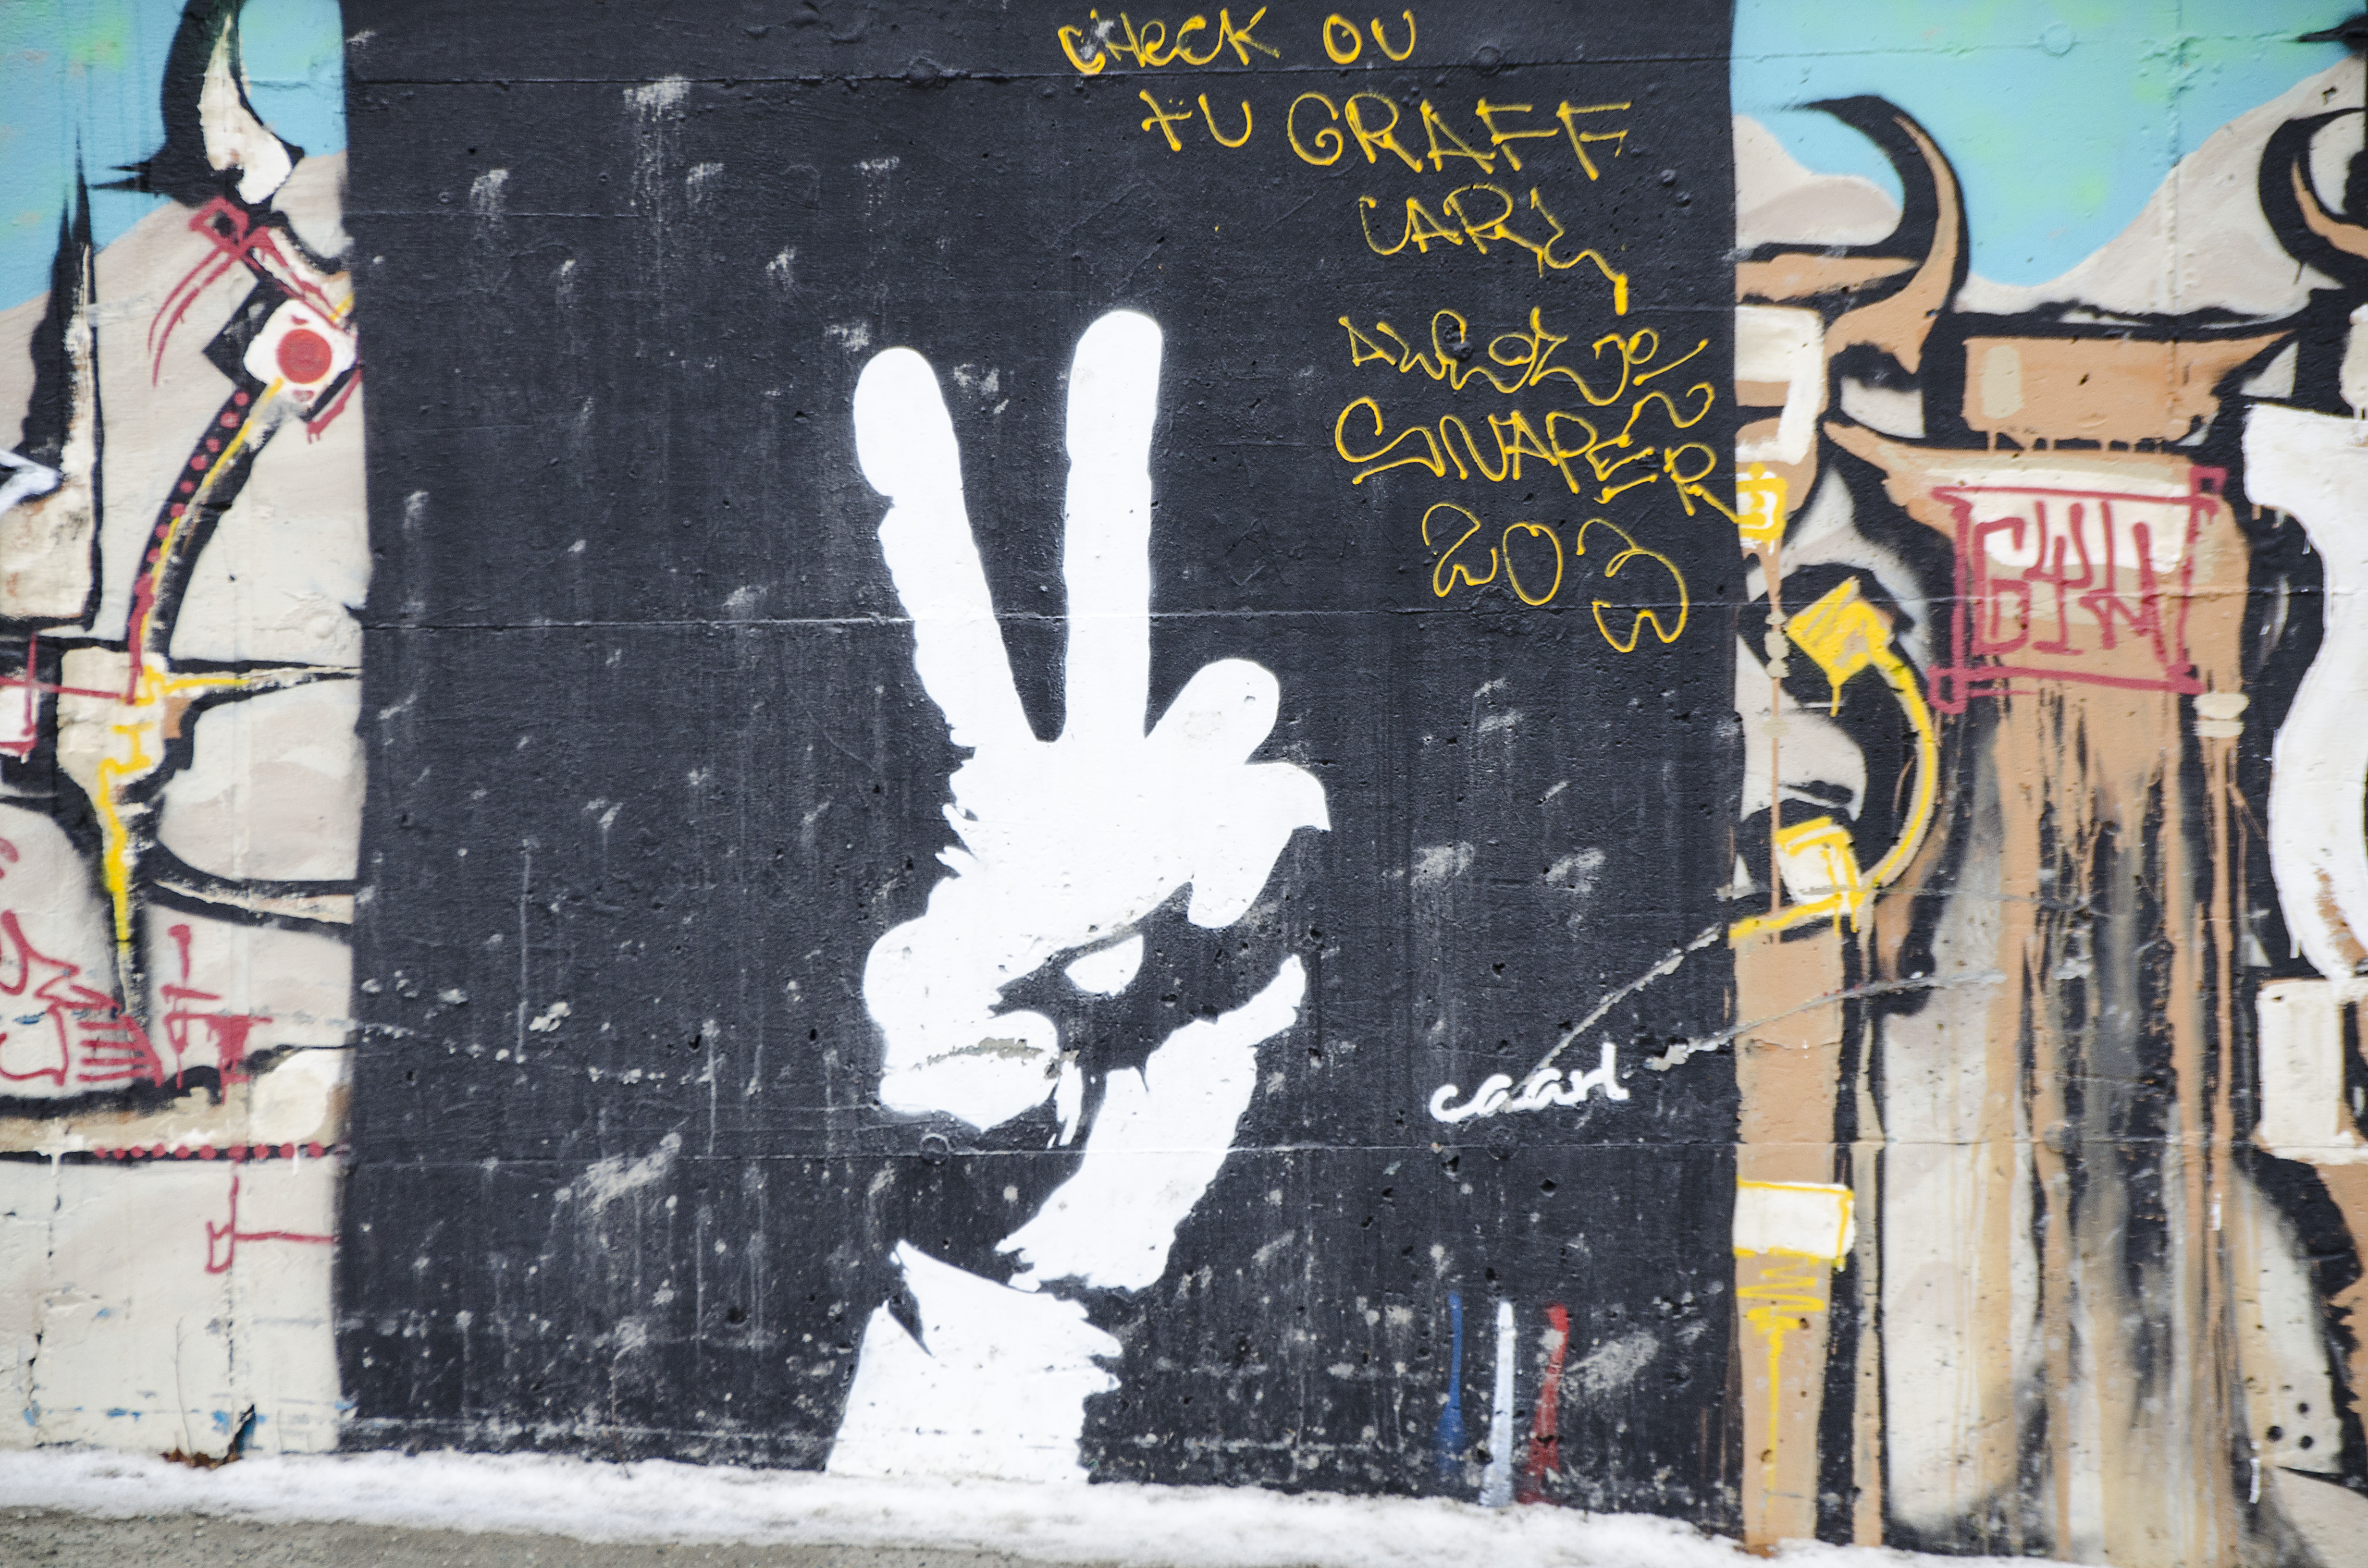
graffiti, street art, art, canada, mural, collage, quebec, sherbrooke